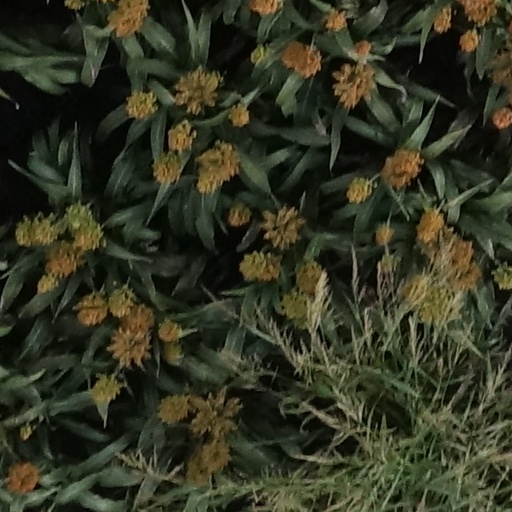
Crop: sorghum